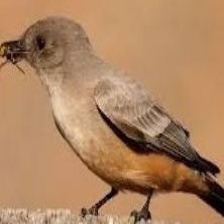
Species: SAYS PHOEBE
Scientific name: SAYORNIS SAYA